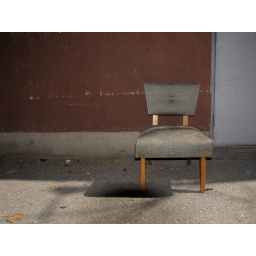
A close-up of the chair sitting in an alley. (124a)